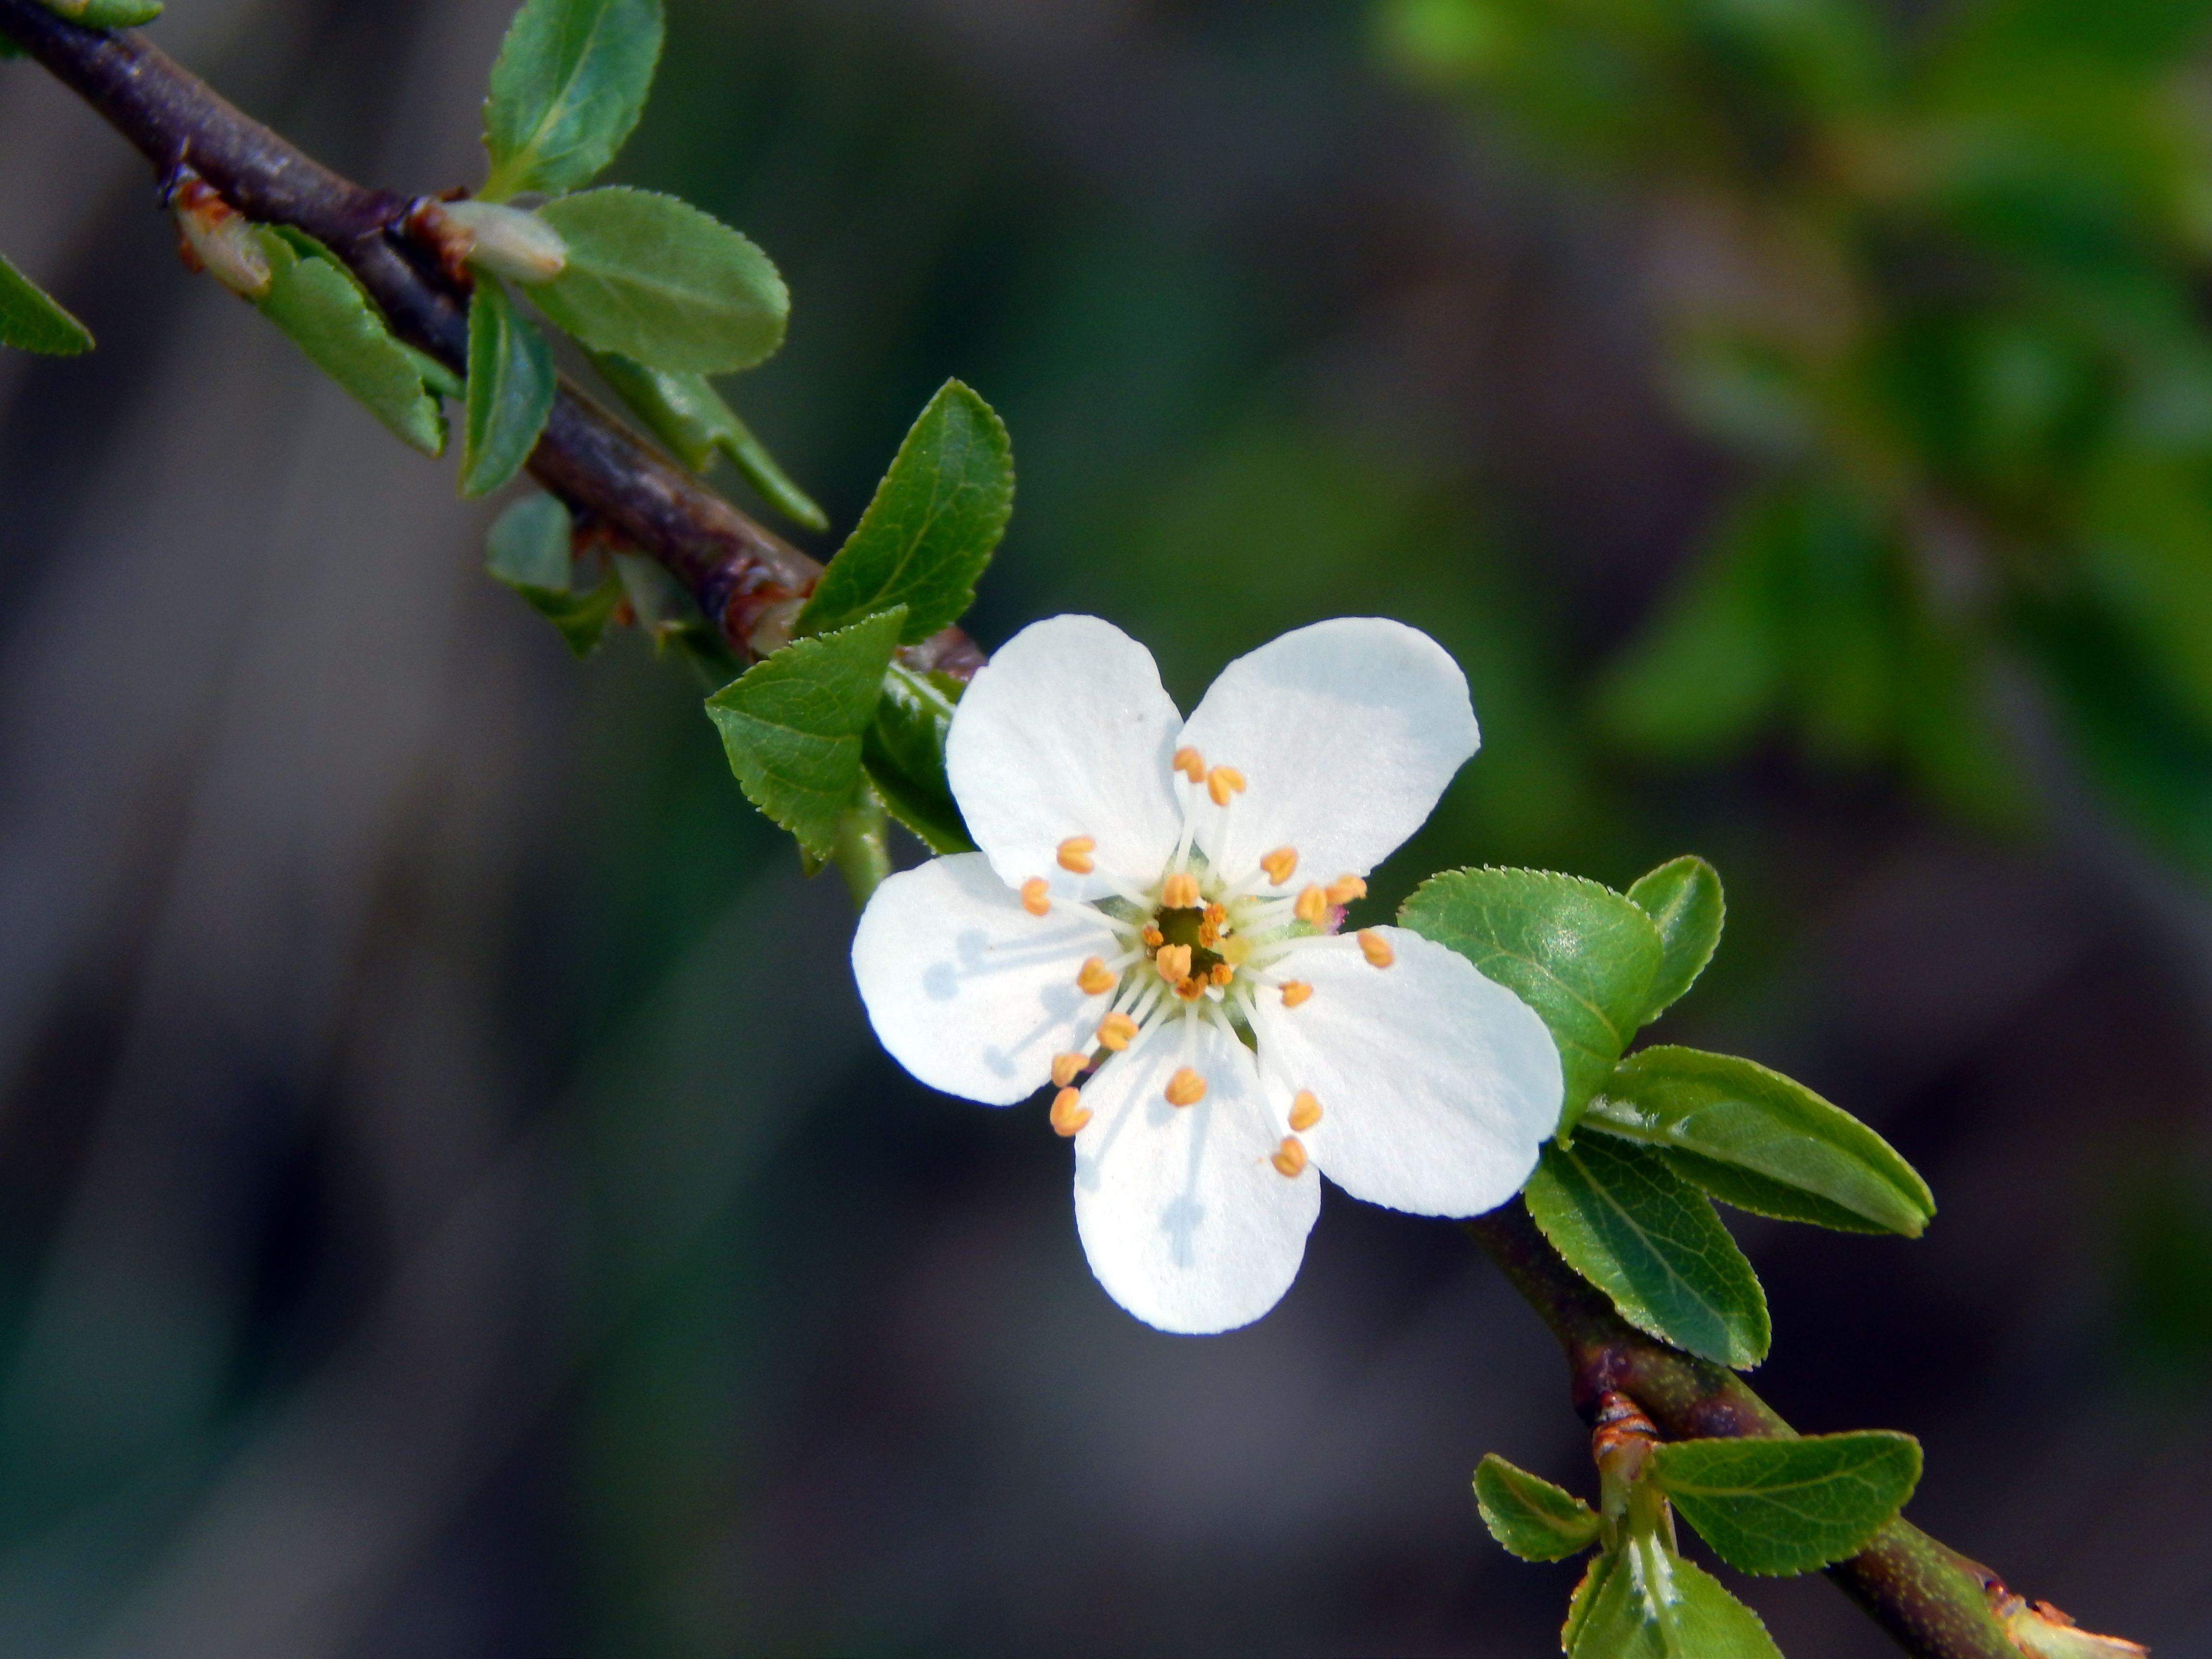
nature, branch, blossom, plant, white, fruit, leaf, flower, petal, food, spring, green, produce, botany, flora, twig, wildflower, close up, shrub, bud, macro photography, flowering plant, land plant